Protostar

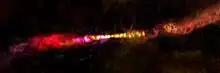
Infant star CARMA-7 and its jets are located approximately 1400 light-years from Earth within the Serpens South star cluster.

Star formation begins in relatively small molecular clouds called dense cores. Each dense core is initially in balance between self-gravity, which tends to compress the object, and both gas pressure and magnetic pressure, which tend to inflate it. As the dense core accrues mass from its larger, surrounding cloud, self-gravity begins to overwhelm pressure, and collapse begins. Theoretical modeling of an idealized spherical cloud initially supported only by gas pressure indicates that the collapse process spreads from the inside toward the outside. Spectroscopic observations of dense cores that do not yet contain stars indicate that contraction indeed occurs. So far, however, the predicted outward spread of the collapse region has not been observed.